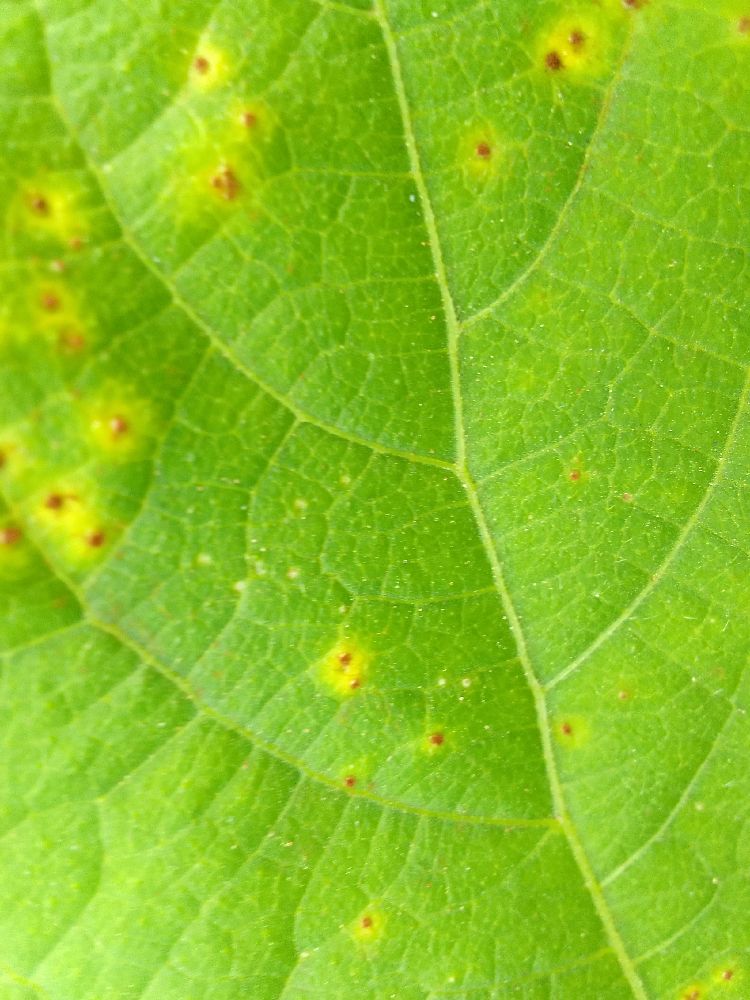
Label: rust